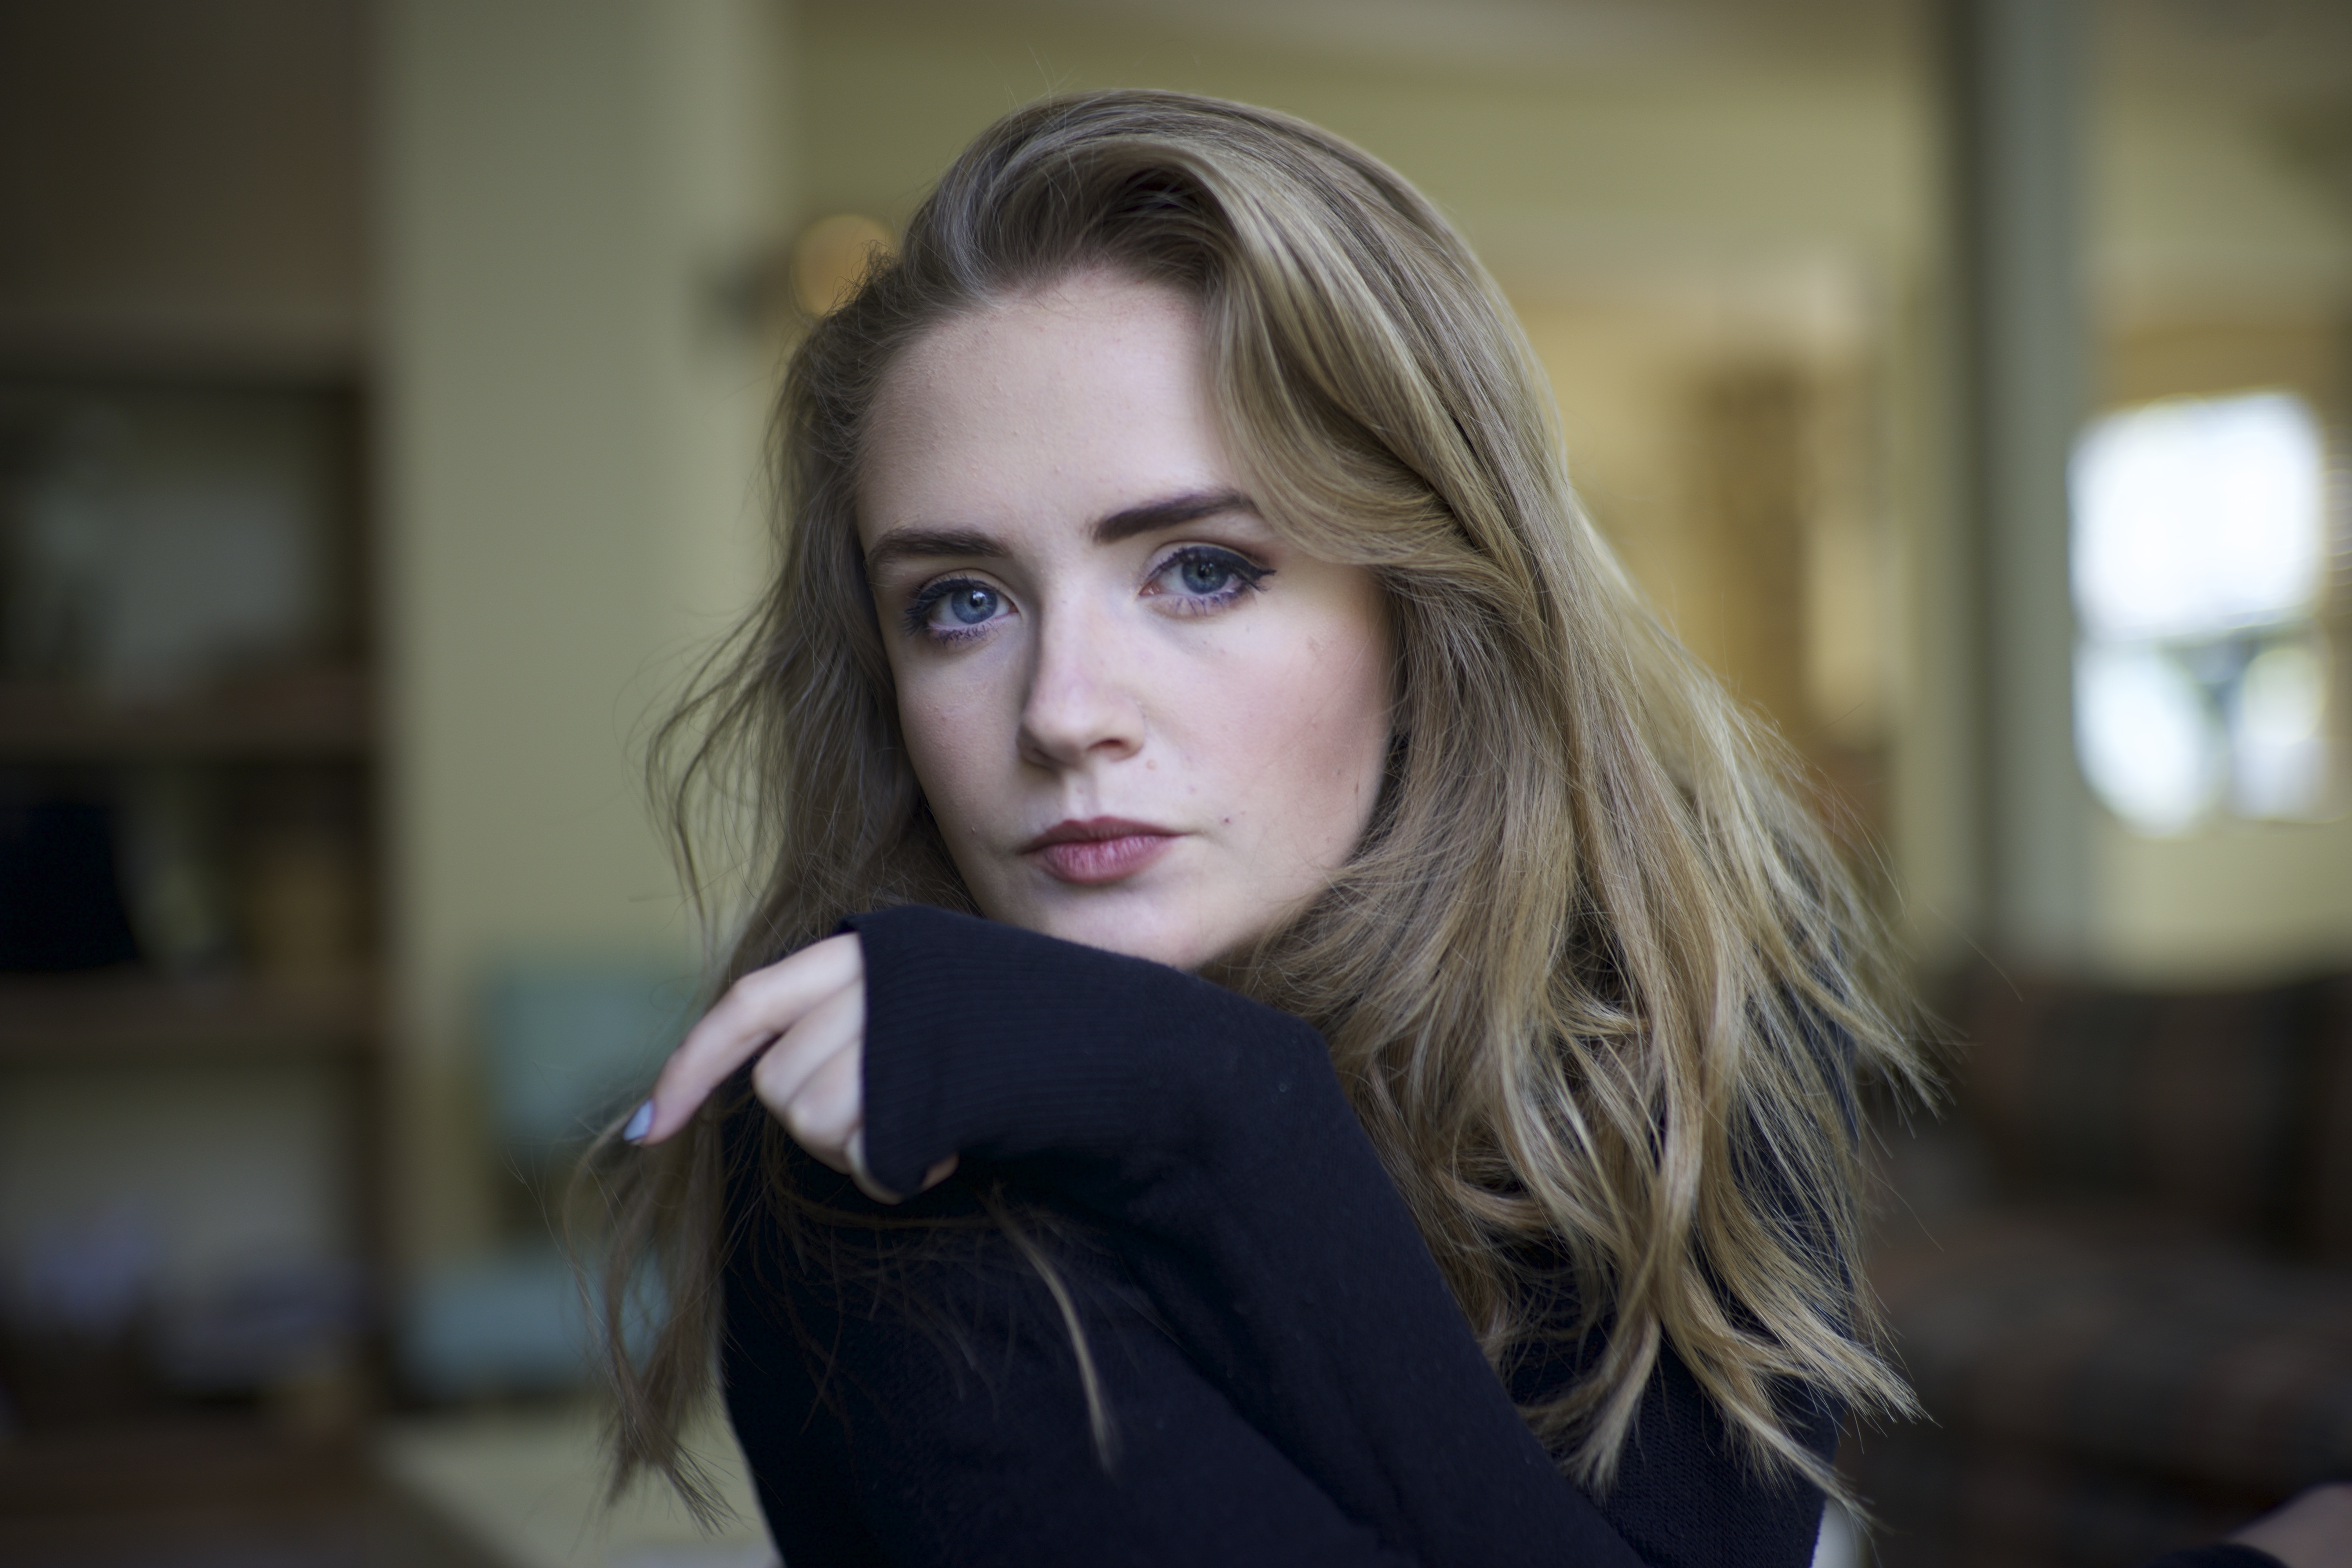
person, girl, woman, hair, photography, alone, portrait, model, natural, fashion, lady, hairstyle, long hair, face, eyes, eye, head, skin, beauty, blond, young woman, photo shoot, brown hair, portrait photography